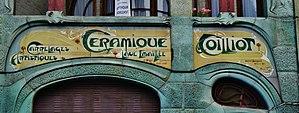
La maison Coilliot est une maison de style Art nouveau réalisée par Hector Guimard située au 14, rue de Fleurus à Lille. Elle a été classée monument historique le 16 mars 1977. Les bâtiments participant du même ensemble, situés à l'arrière et jusqu'au 13 à 17 rue Fabricy, ont également été inscrits à l'inventaire des monuments historiques le 13 mai 2009.